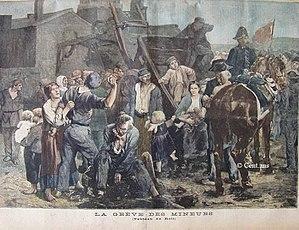
La compagnie minière de Carmaux fut l'une des premières compagnies minières créées en France pour l'extraction du charbon, en 1752, sur le bassin minier de Carmaux et Blaye-les-Mines, où elle obtenait, le 12 septembre 1752, par un édit royal la permission, non exclusive, d’exploiter les mines pendant vingt ans. Précédemment, le bassin houiller, connu depuis le XIIIᵉ siècle, était très mal exploité par des charbonniers mal organisés au nom de propriétaires sans grande ambition minière.
Cette page concerne l'année 1892 du calendrier grégorien.